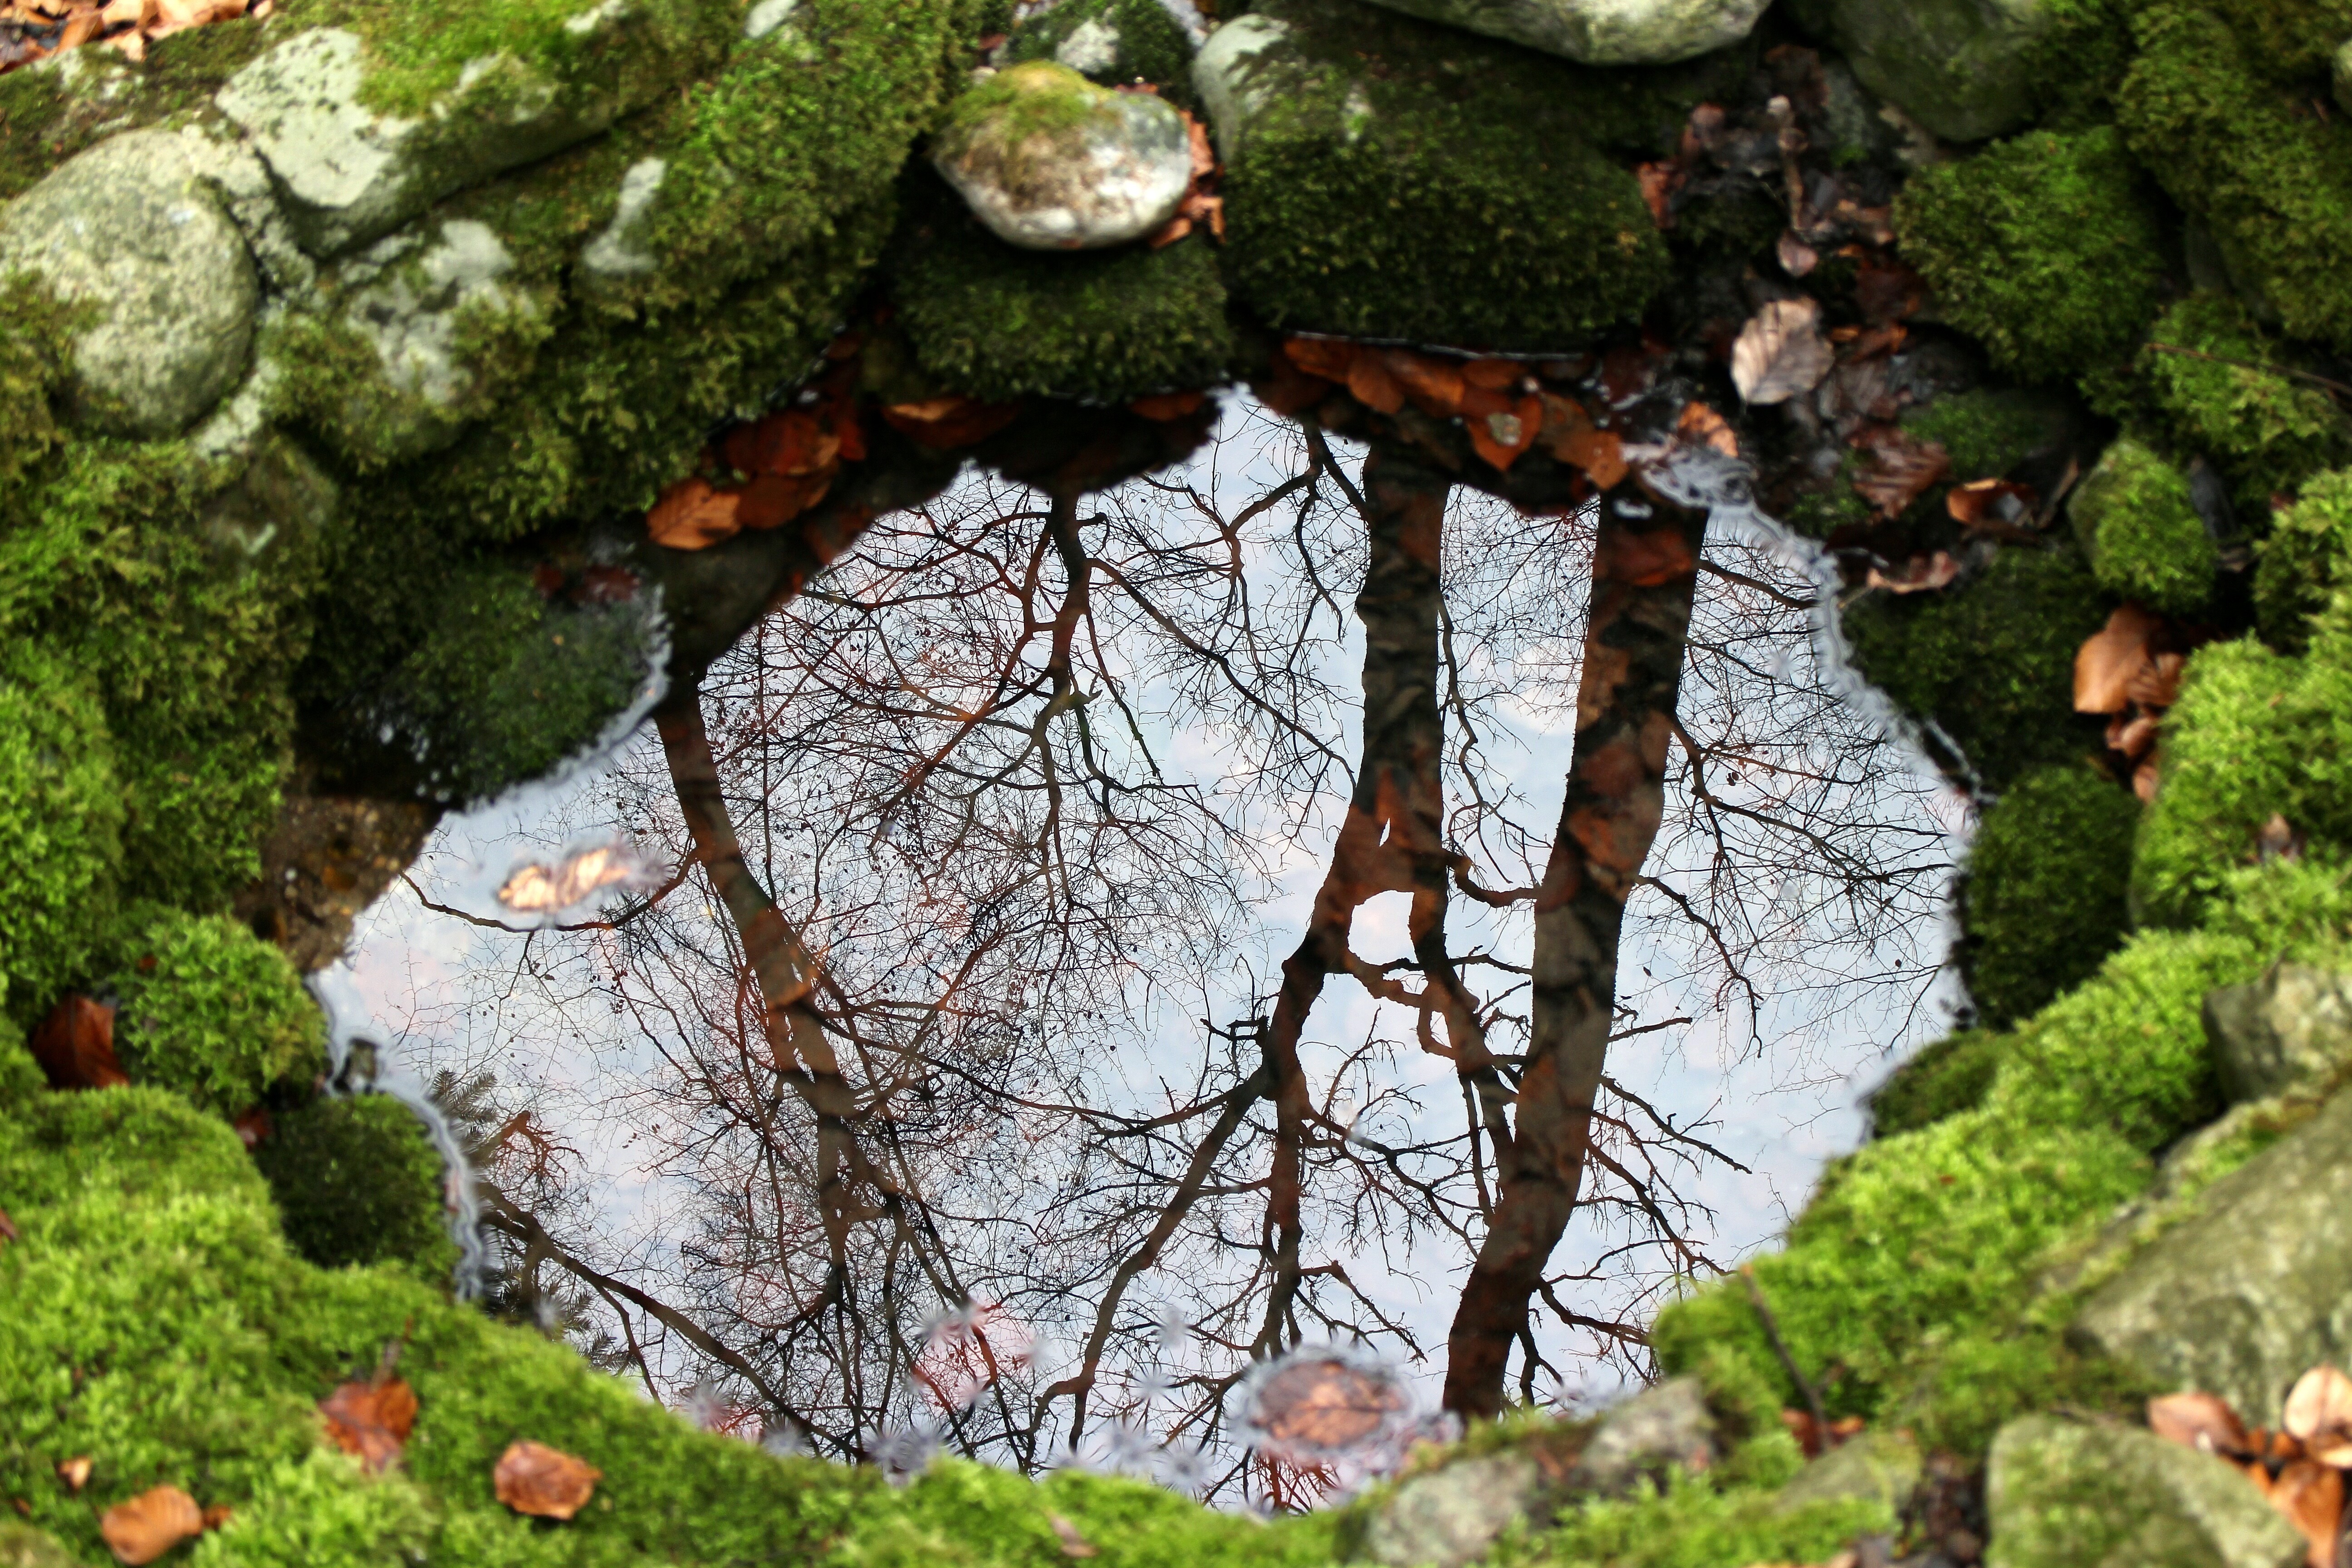
tree, water, nature, branch, silhouette, leaf, flower, atmosphere, moss, pond, reflection, autumn, garden, trees, christmas decoration, reflect, source, mirror, fountain, mood, mirroring